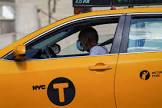
Vehicle type: Cars